Sealy & Smith Foundation

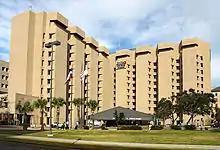
The John Sealy Hospital's construction was funded by the foundation

The foundation's endowment is funded from various sources, including mineral rights in the Permian Basin. It focuses the majority of its funding on programs supporting the healthcare and research at the University of Texas Medical Branch and its primary care facility, the John Sealy Hospital. Since its inception the foundation has contributed more than $800 million towards construction and equipping of medical facilities on the university's Galveston campus. In 2011 the foundation committed $170 million towards the construction of Jennie Sealy Hospital on the UTMB campus, an amount that represents the largest single gift ever to a Texas health institution.